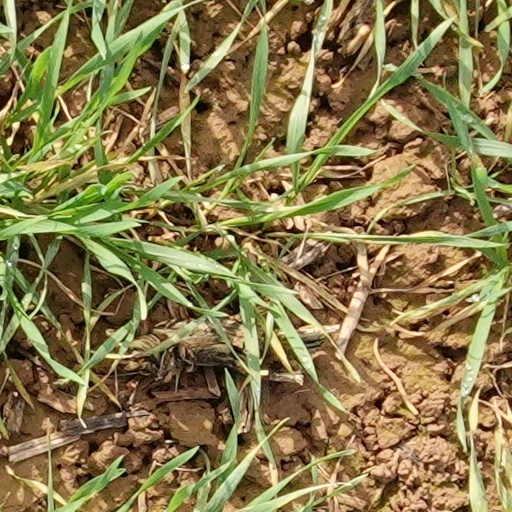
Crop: wheat